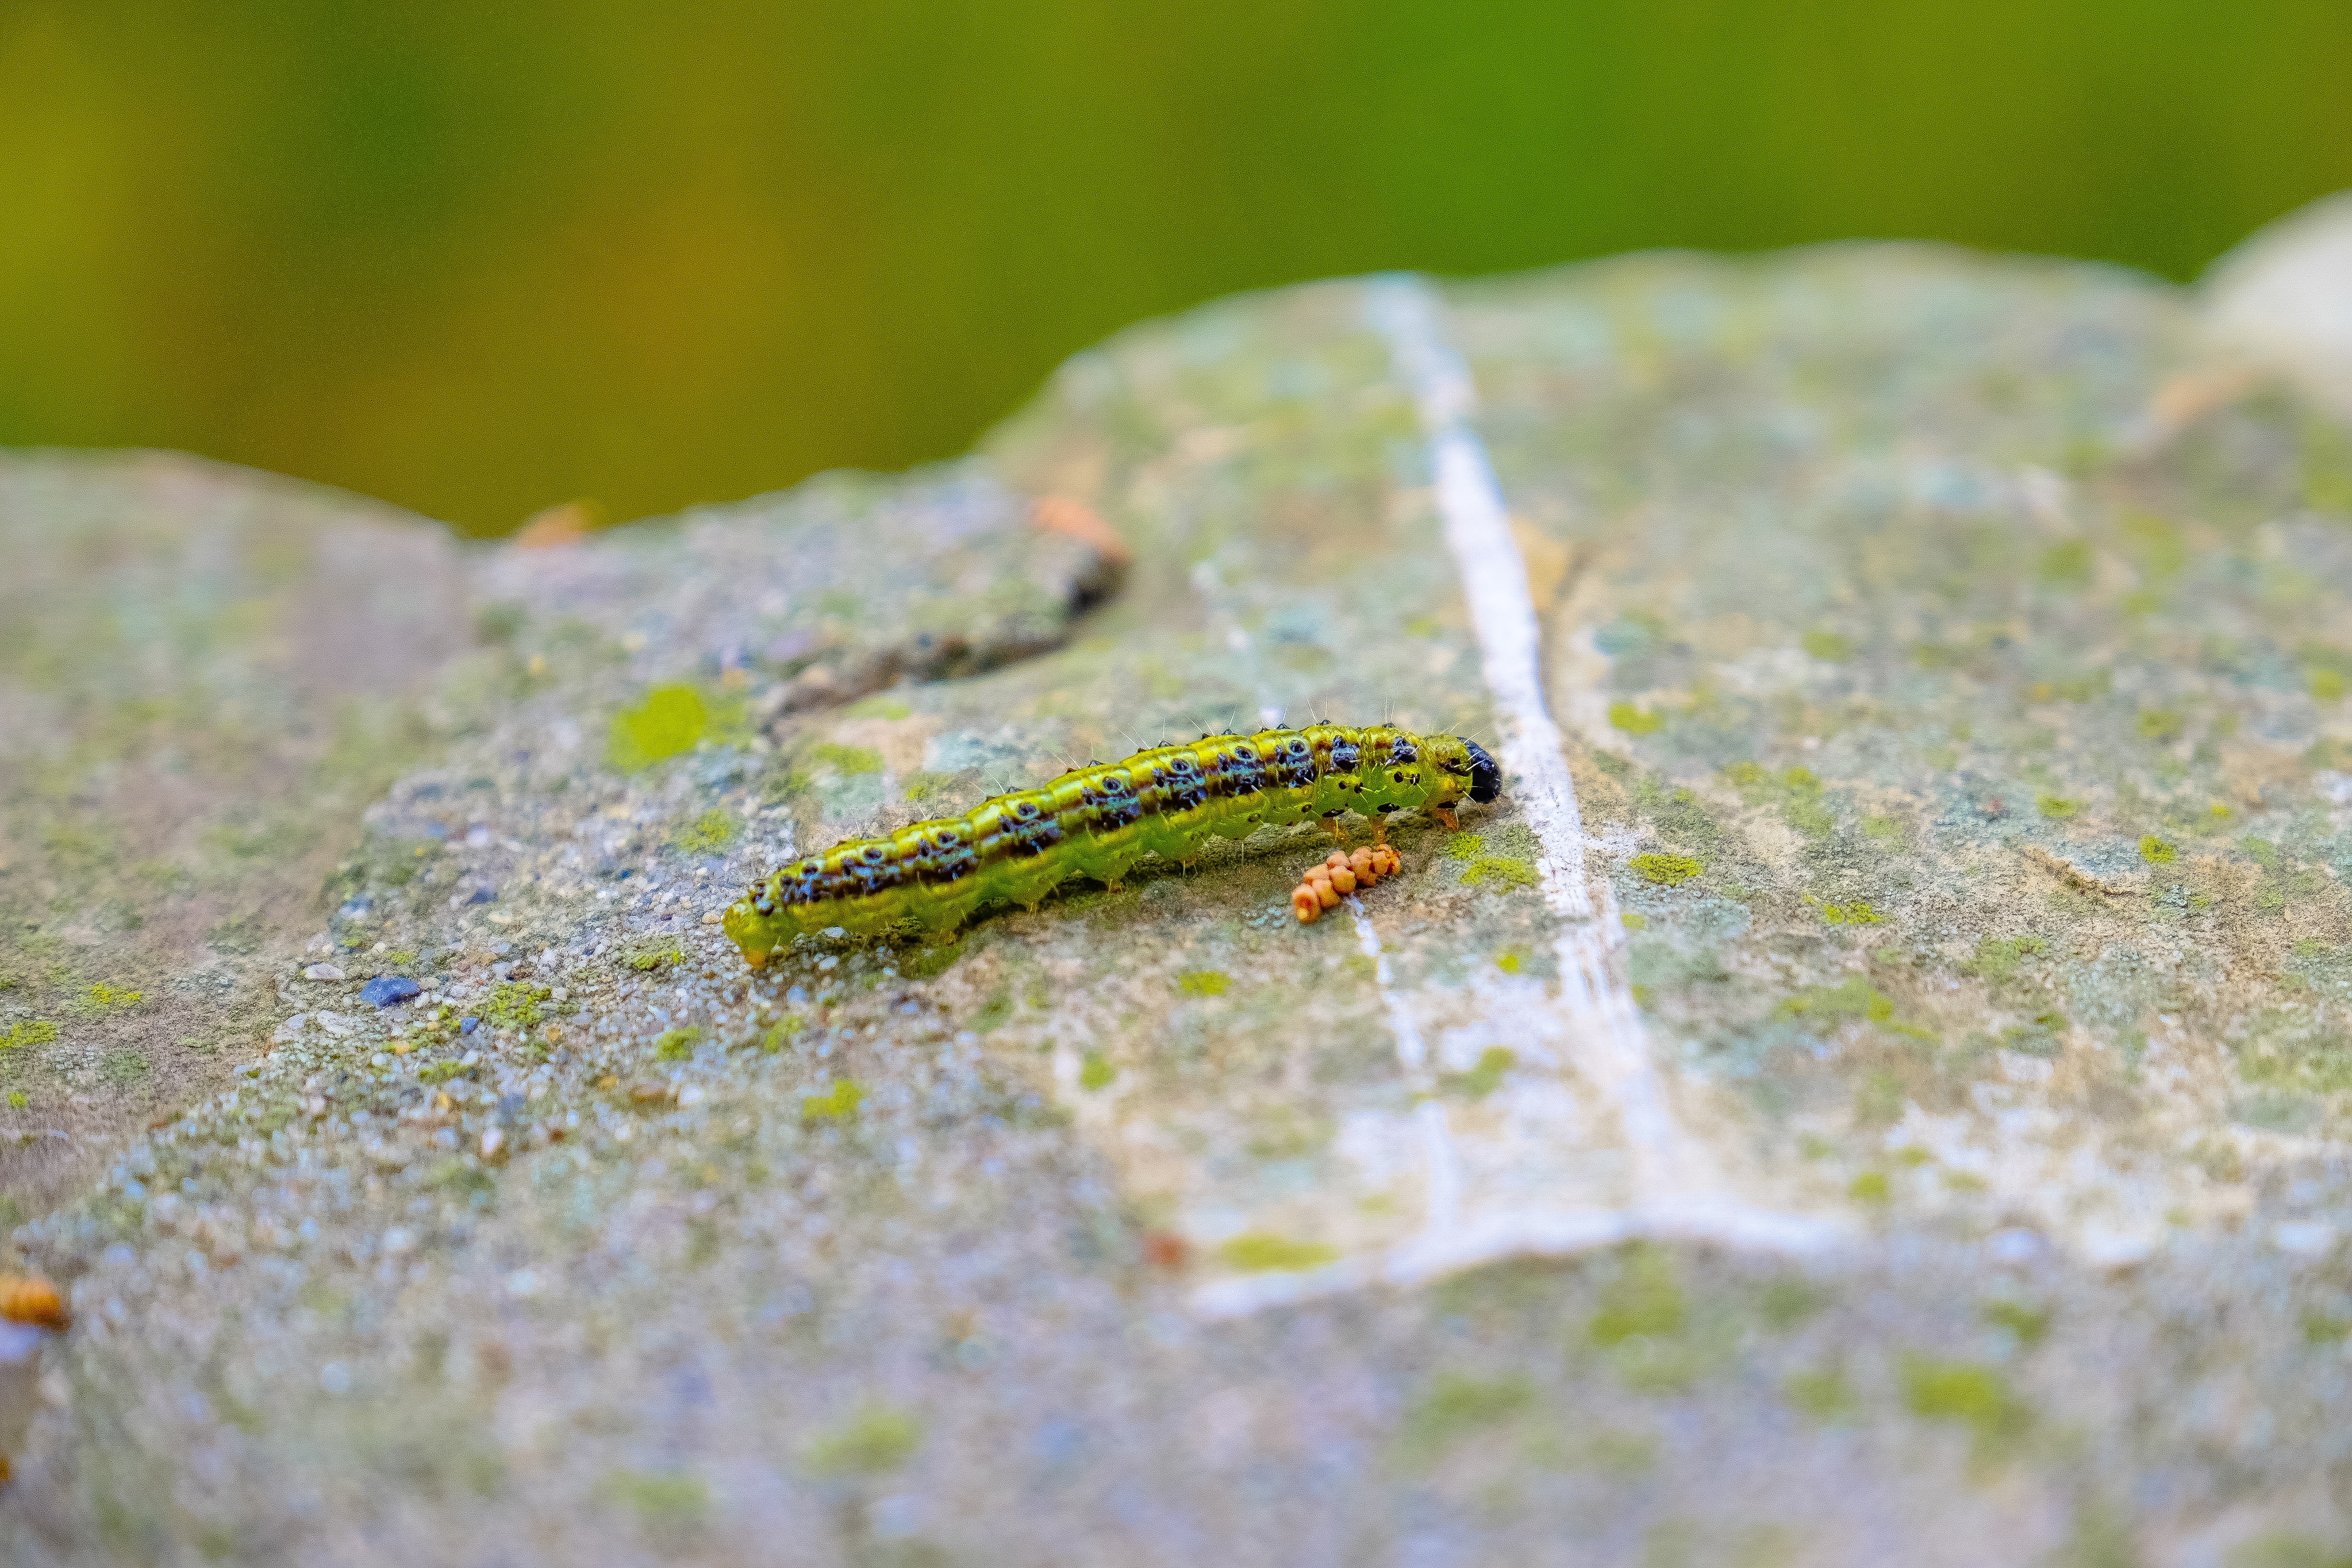
nature, photography, leaf, animal, wildlife, green, insect, macro, fauna, invertebrate, caterpillar, close up, macro photography, larvae